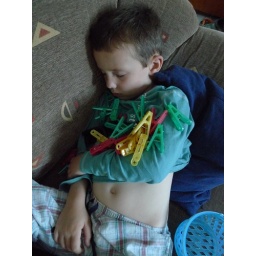
Lucas covered him in clothes pegs, a bike pump and tyre levers to make him better